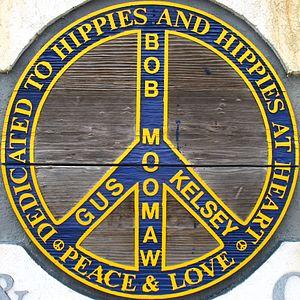
Zabriskie Point [zəˈbrɪski pɔɪnt] est un film italo-américain de Michelangelo Antonioni, sorti en 1970.
Le mouvement hippie est un courant de contre-culture apparu dans les années 1960 aux États-Unis, avant de se diffuser dans le reste du monde occidental. Les hippies, issus en grande partie de la jeunesse nombreuse du baby boom de l'après-guerre, rejetaient les valeurs traditionnelles, le mode de vie de la génération de leurs parents et la société de consommation.